Lake Kariba

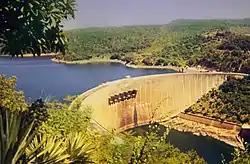
Kariba Dam

During the filling-up phase of the lake, the water was high in nutrients coming from decomposing, inundated vegetation, creating a thick layer of fertile soil on land that became the lake bed. As a result, the ecology of Lake Kariba is vibrant. A number of fish species have been introduced to the lake, notably the sardine-like kapenta (transported from Lake Tanganyika), which now supports a thriving commercial fishery. Other inhabitants of Lake Kariba include Nile crocodiles and hippopotamuses.